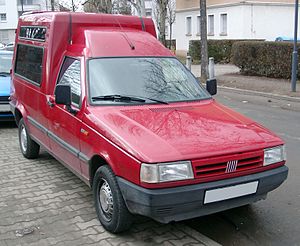
Fiat Fiorino / Fiorino (type 146, 1988−2013)
Fiat Fiorino er en bilmodel fra den italienske bilfabrikant Fiat Automobiles, som har været i produktion siden 1977. De to første generationer fandtes som kassevogn og pickup. Den tredje generation er siden 2008 blevet produceret som kassevogn og leisure activity vehicle sammen med de identiske modeller Peugeot Bipper og Citroën Nemo fra PSA Peugeot Citroën hos Tofaş i Bursa, Tyrkiet og blev i 2009 valgt til Van of the Year.